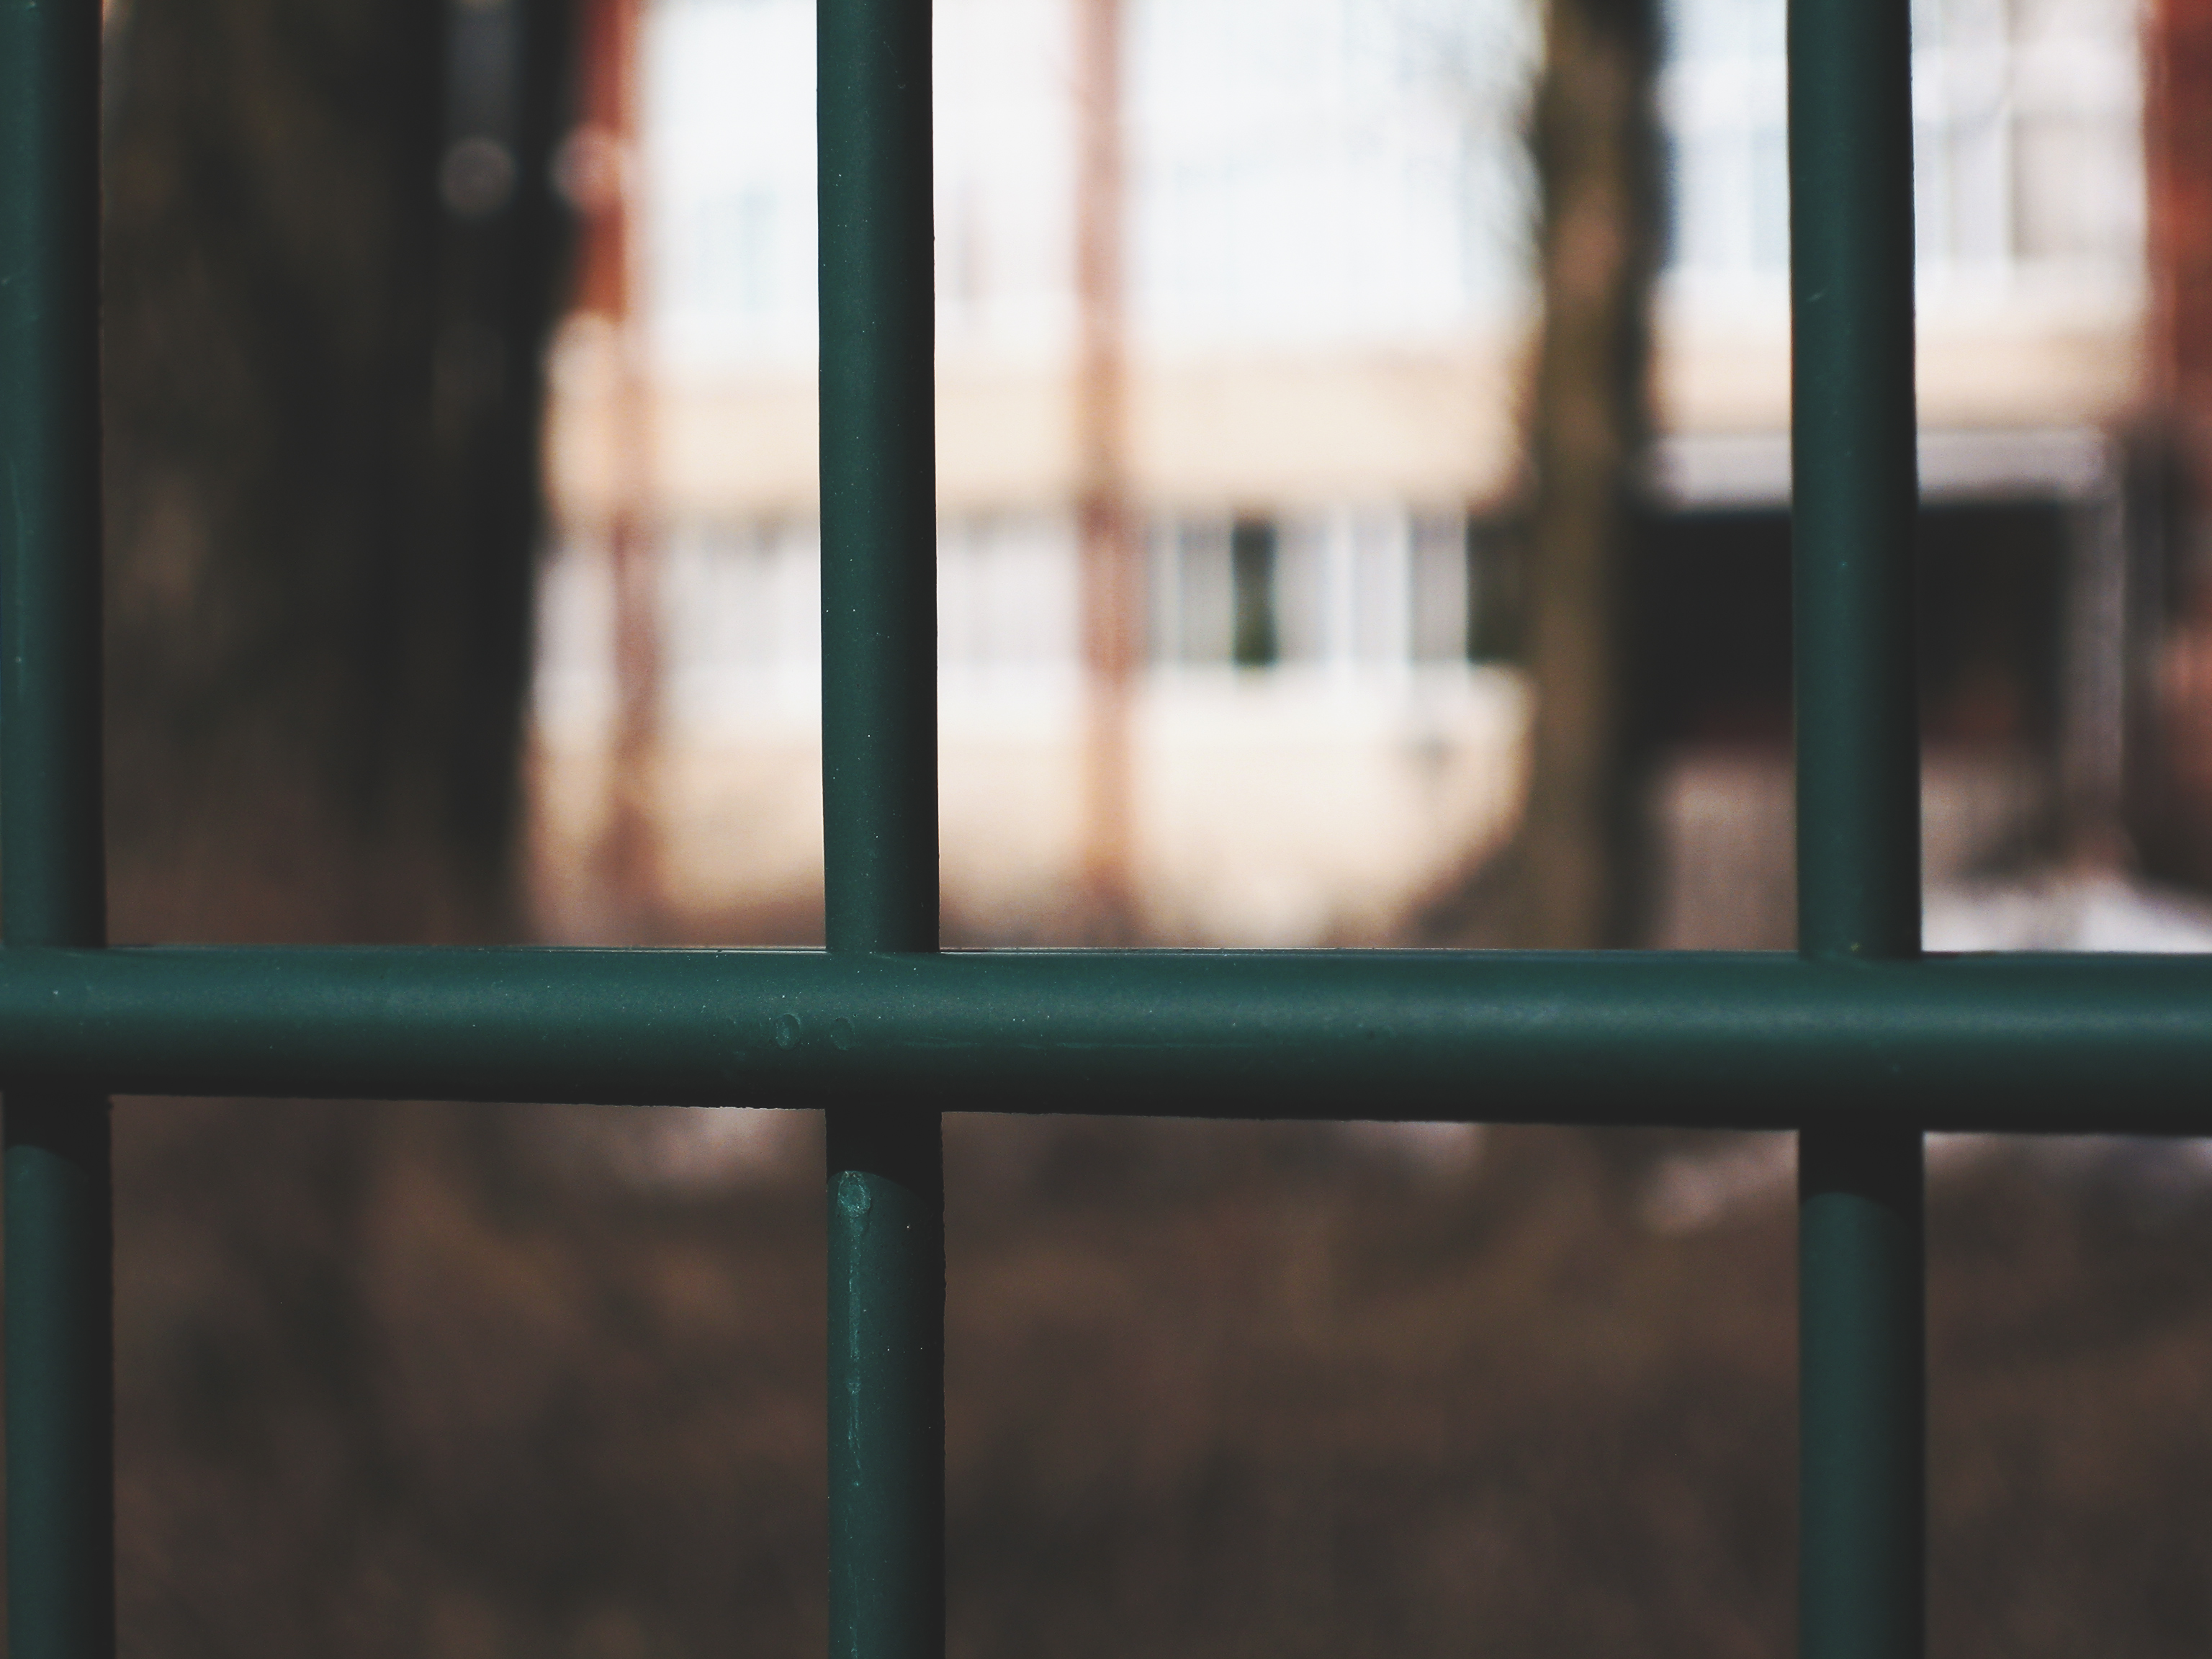
images, fixture, window, wood, Tints and shades, rectangle, glass, metal, building, Transparent material, city, symmetry, pattern, tree, reflection, room, evening, daylighting, handrail, shadow, darkness, fence, facade, water, steel, grass